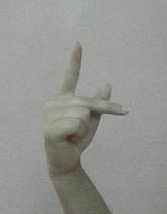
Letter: dha